Auxey-Duresses

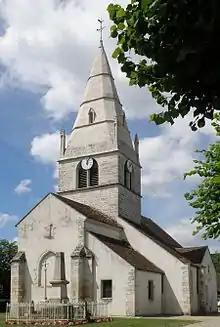
The Church of Saint-Martin

The commune has several religious buildings and structures that are registered as historical monuments: